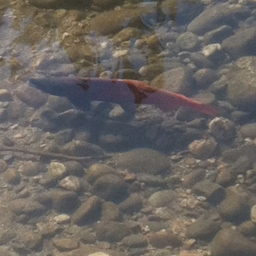
the fish in my back yard